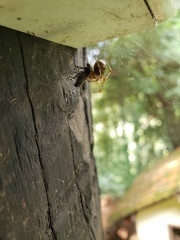
Species: Parasteatoda_tepidariorum